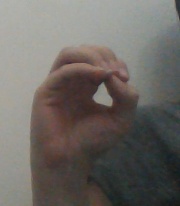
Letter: ha